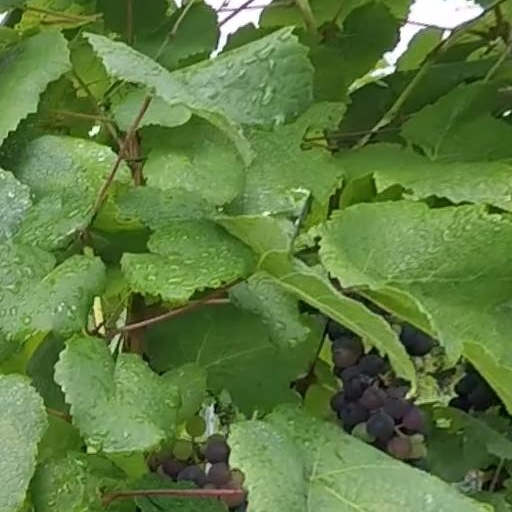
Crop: grape